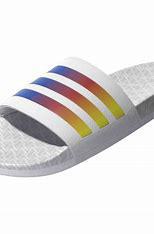
Brand: Adidas
Model: Adilette Comfort